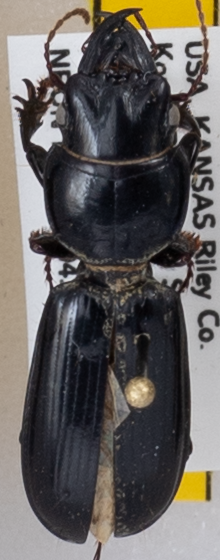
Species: Scarites vicinus
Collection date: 2019-05-22
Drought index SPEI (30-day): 2.09
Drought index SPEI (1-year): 1.45
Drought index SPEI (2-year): -0.09